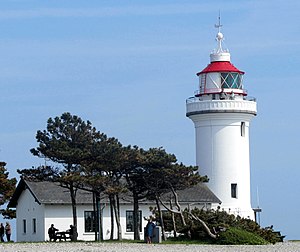
Sletterhage Fyr / Galleri
Sletterhage Fyr på den sydøstlige del af Helgenæs, Mols, Jylland Denmark
Sletterhage Fyr er et fyrtårn beliggende på den sydvestlige ende af halvøen Helgenæs på Mols. Fyret blev opført 1872, men det nuværende fyr er fra 1894 og er et rundt hvidt tårn, 16 meter højt. Flammens højde over havet er 17 meter. Fyret er tegnet af ingeniør Theodor Wedén.